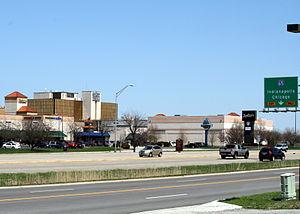
Merrillville est une municipalité américaine située dans le comté de Lake en Indiana. Lors du recensement de 2010, sa population est de 35 246 habitants.